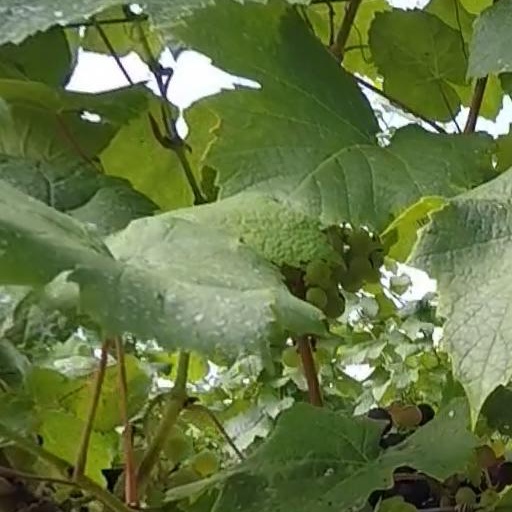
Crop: grape